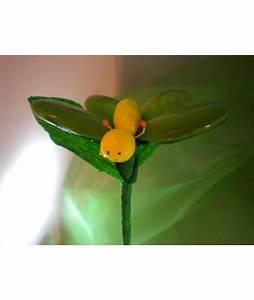
butterfly